Oviedo CB

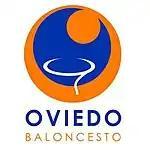
First Oviedo CB logo

Oviedo CB was founded in 2004 to substitute old CB Vetusta, today dissolved. In their first season, 2004–05, the club started playing at Liga EBA, but was relegated to Primera División after winning only six games of 30. The club returned to Liga EBA the next season, after achieving a 27–0 record.